Operation Algeciras

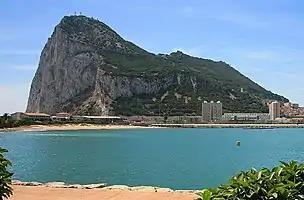
Gibraltar

Operation Algeciras was a failed Argentine plan to sabotage a Royal Navy warship in Gibraltar during the Falklands War. The Argentine reasoning was that if the British military felt vulnerable in Europe, they would decide to keep some vessels in European waters rather than send them to the Falklands.